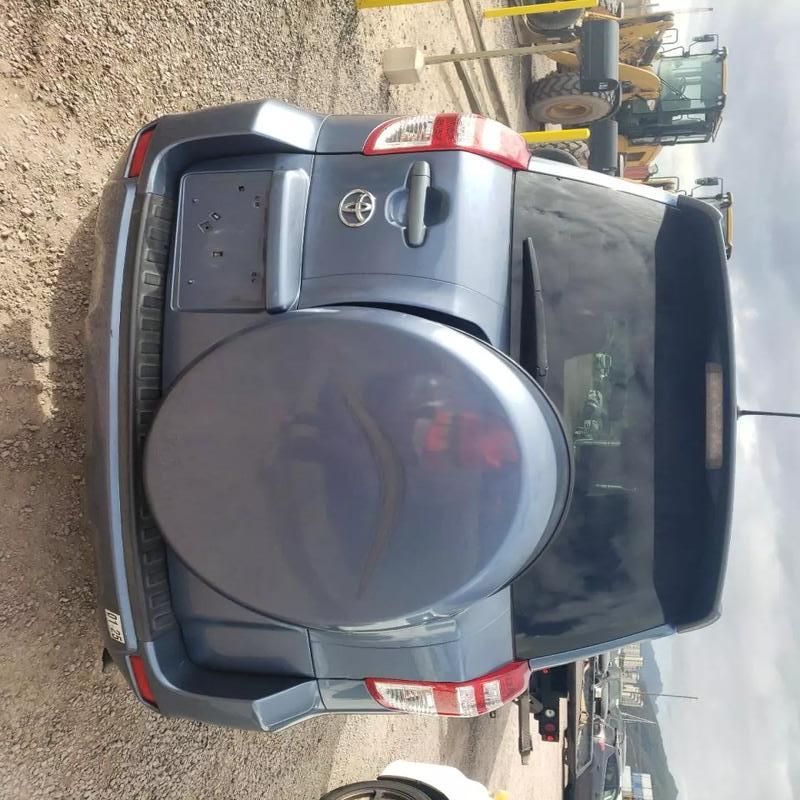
Aucun dommage détecté.
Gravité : aucun